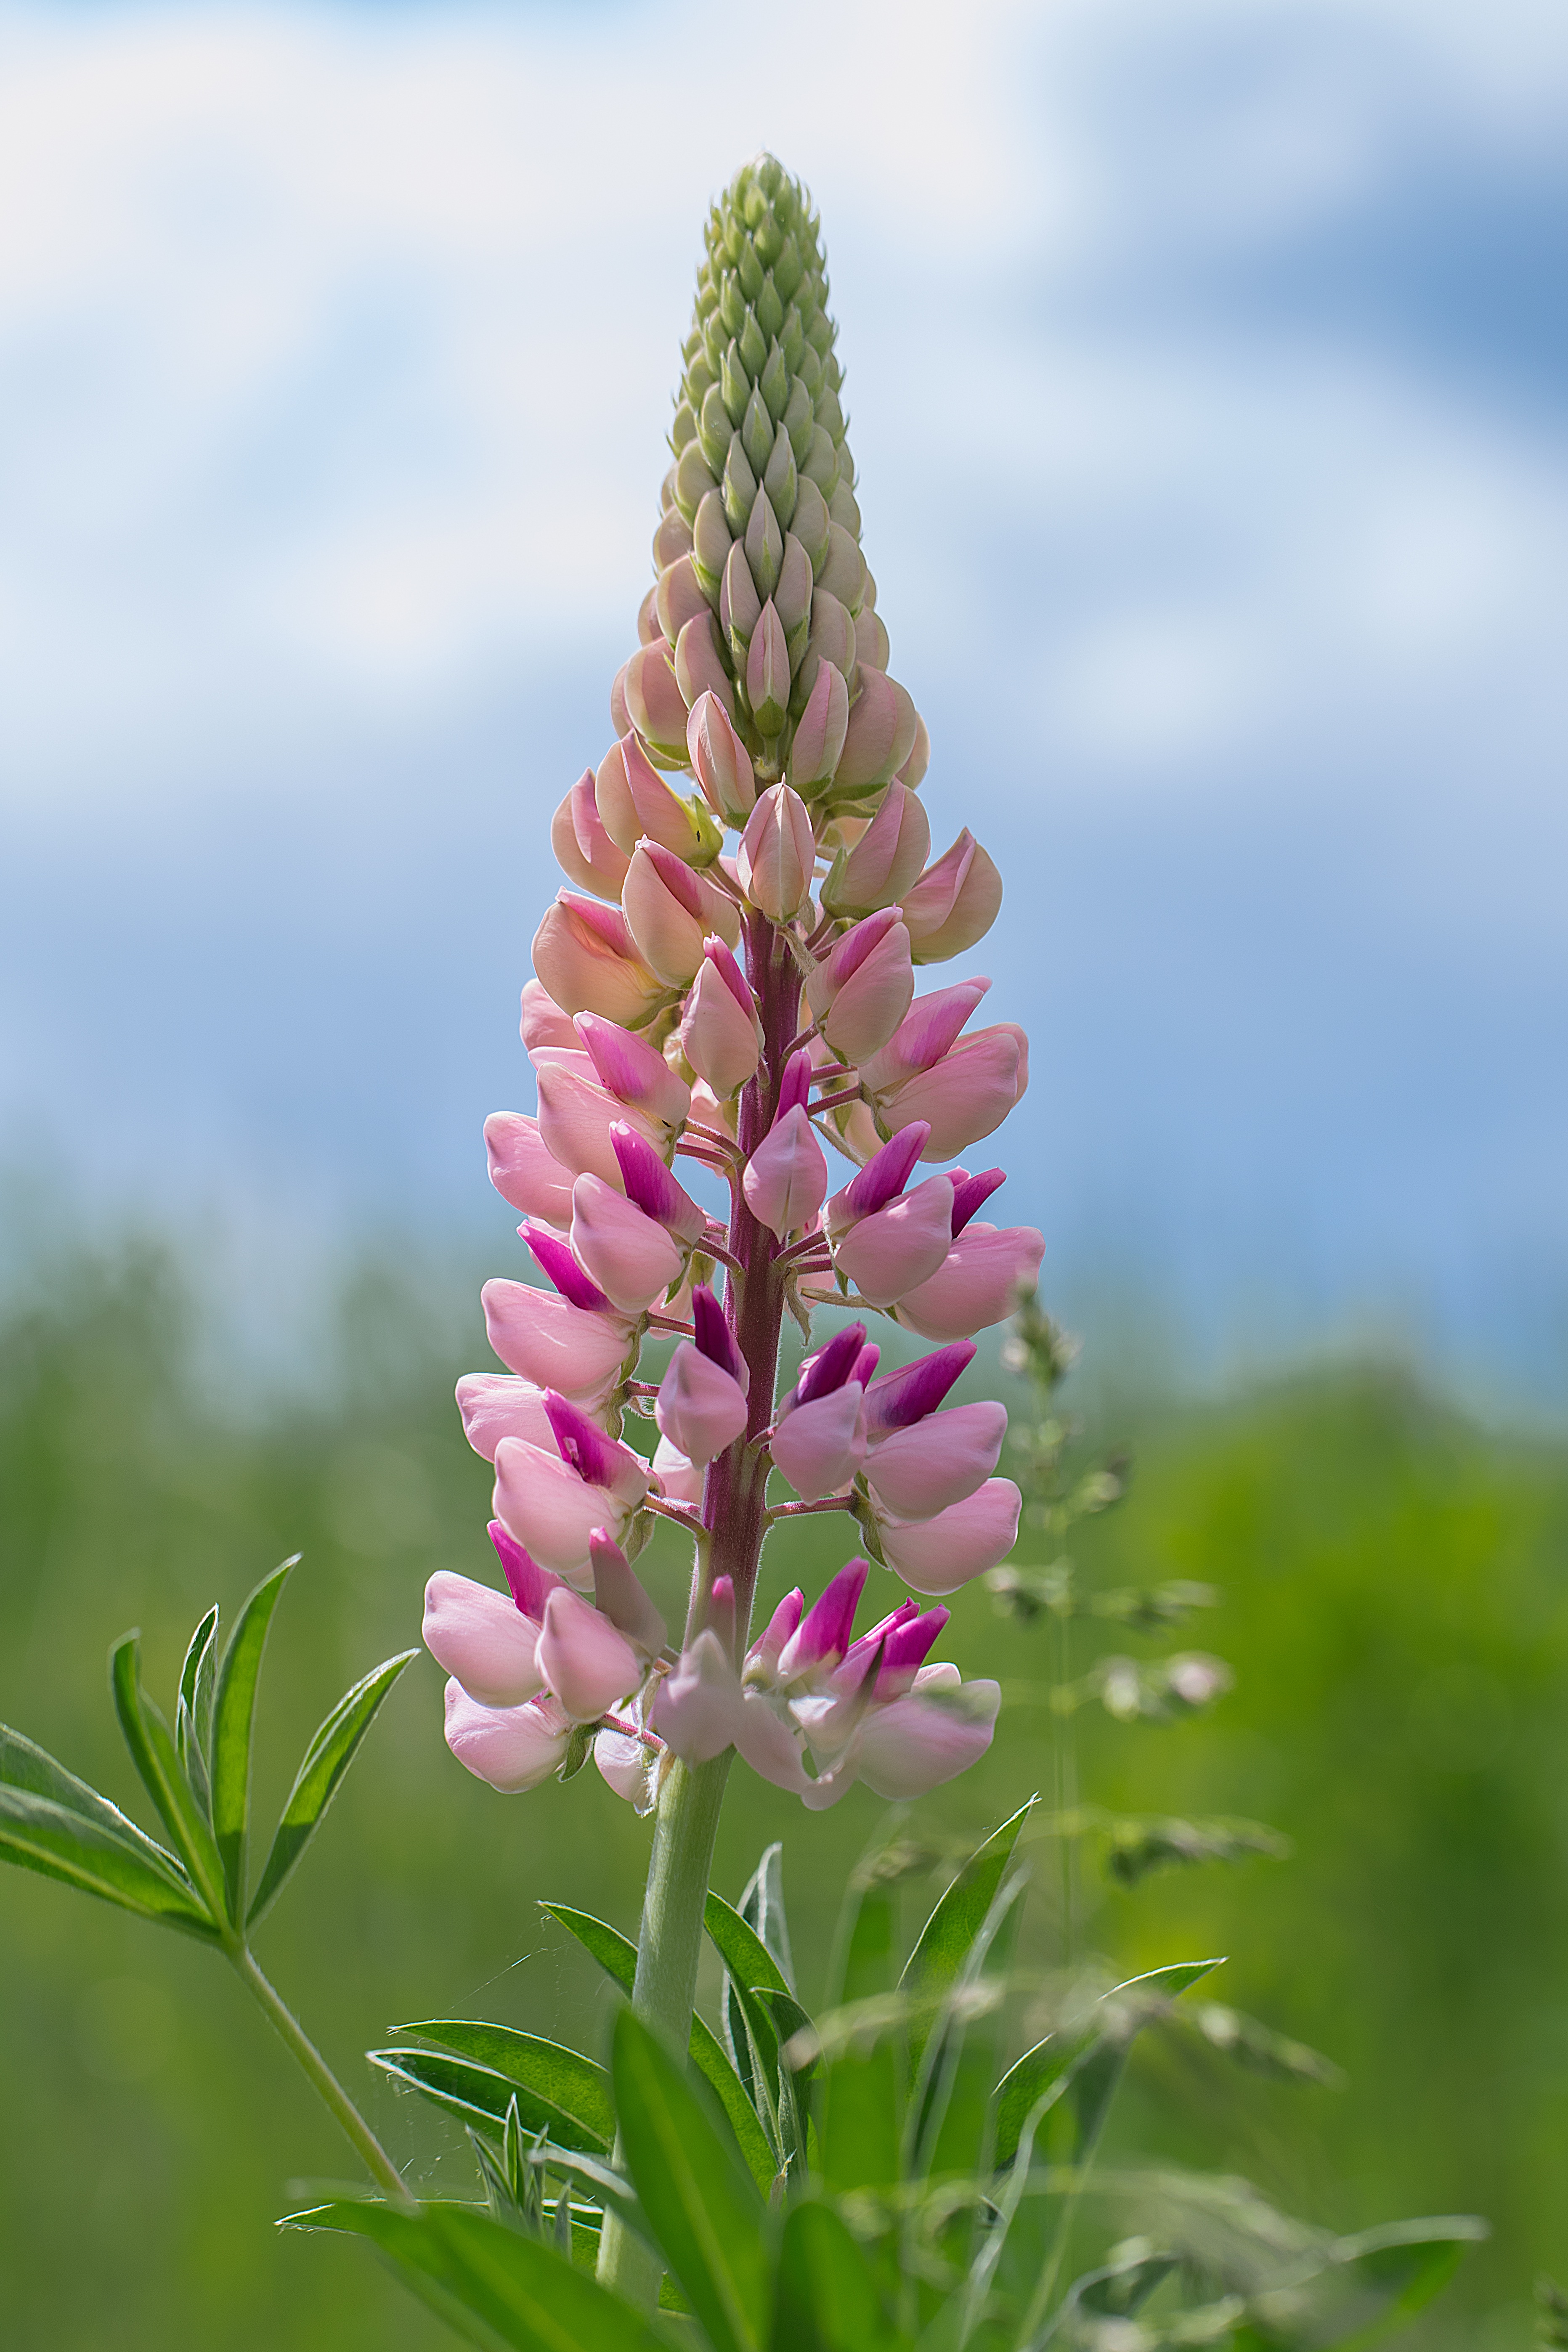
blossom, plant, sky, meadow, flower, botany, pink, flora, wildflower, lupine, lupin, macro photography, inflorescence, flowering plant, land plant